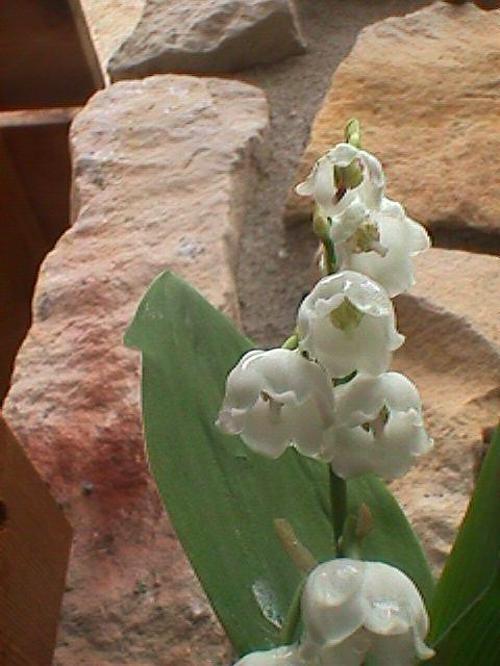
Flower: Lilyvalley